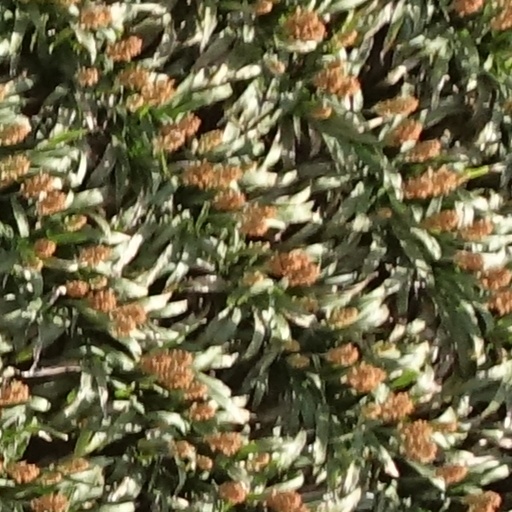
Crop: sorghum